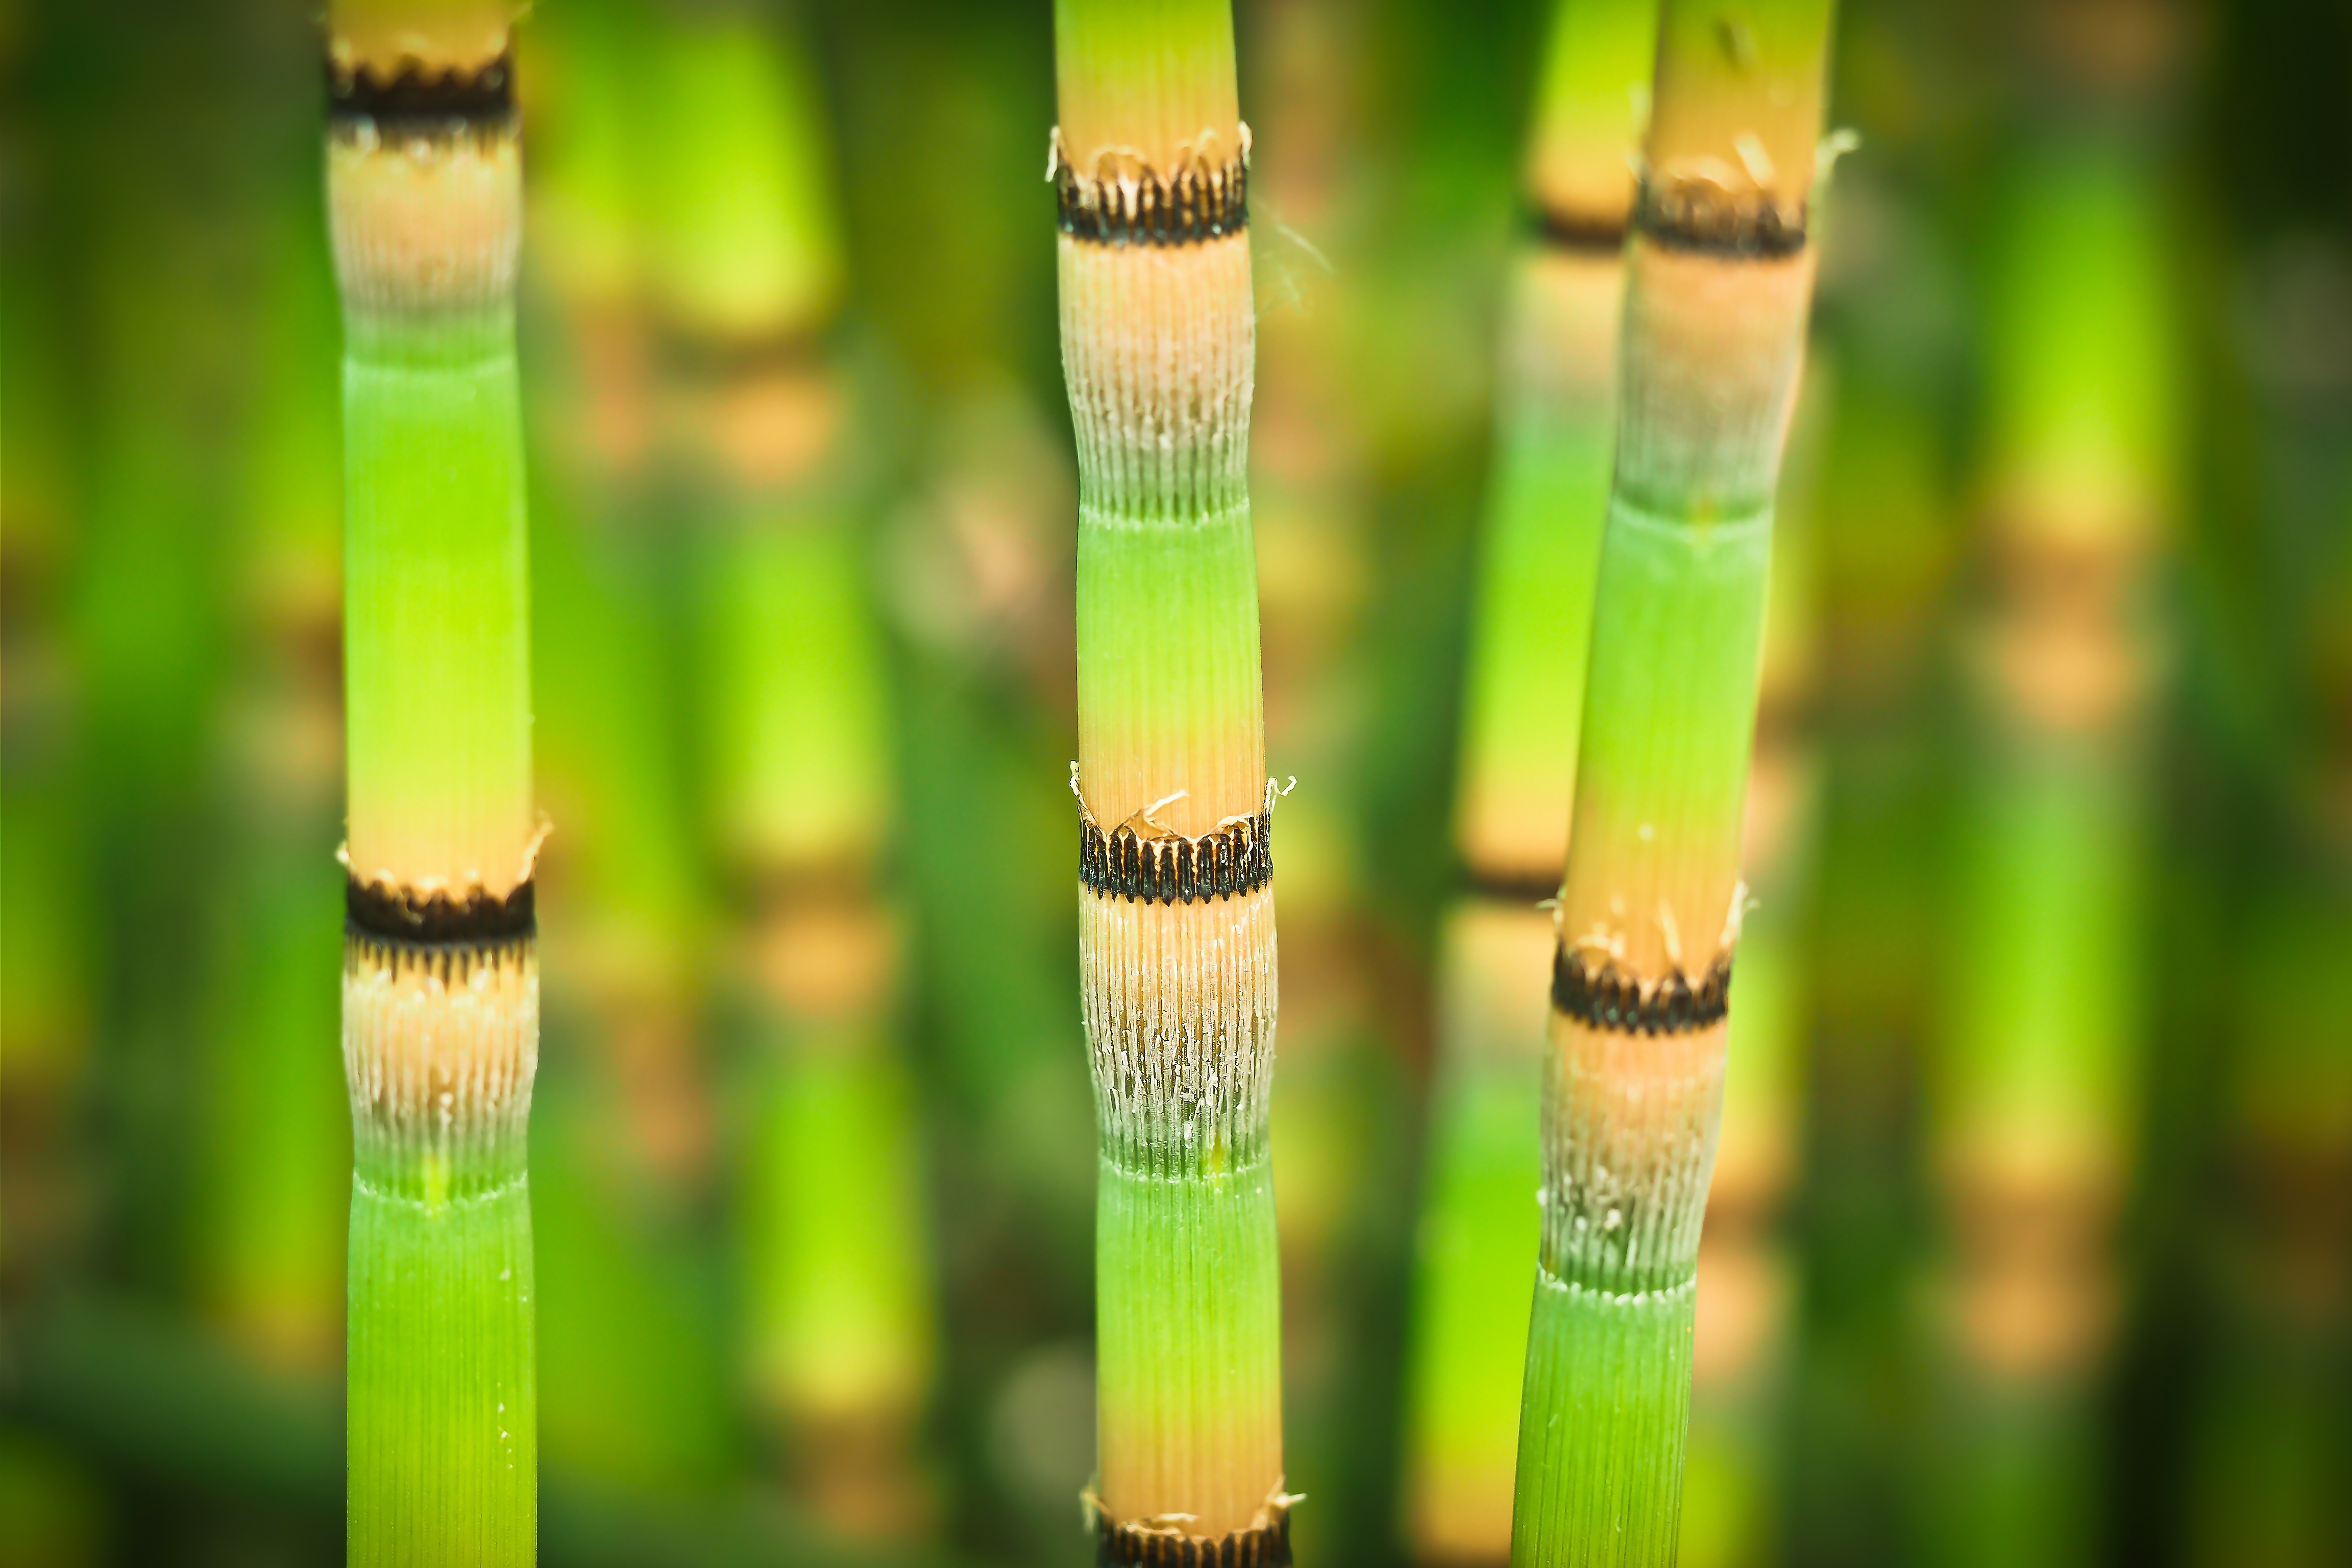
nature, grass, branch, plant, lawn, leaf, flower, green, macro, asia, close, flora, stalk, bright, bamboo, macro photography, bamboo stalks, bamboo greenhouse, bamboo node, bamboo stick, grass family, plant stem, horsetail family